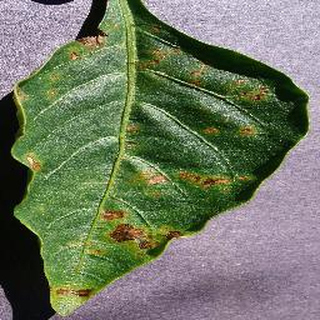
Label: bell_pepper_bacterial_spot